List of international games played by NHL teams

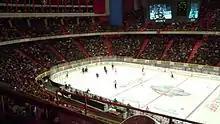
Anaheim vs NY Rangers in Stockholm

In 2011, four teams from the NHL (the Anaheim Ducks, the Buffalo Sabres, the Los Angeles Kings, and the New York Rangers) opened their regular seasons in Europe, marking the fifth straight season of the NHL Premiere games. On October 7, the Ducks and the Sabres played a game in Finland, while the Kings and the Rangers played a game in Sweden. The next day, the Ducks and the Rangers played a game in Sweden, while the Sabres and the Kings played a game in Germany. These teams also played exhibition games against HC Sparta Prague from the Czech Republic, Frölunda HC from Sweden, Slovan Bratislava from Slovakia, EV Zug from Switzerland, Jokerit Helsinki from Finland and Adler Mannheim and Hamburg Freezers from Germany as part of their preseason schedule. The New York Rangers, playing four games in five days in four countries, had a record of 3–1–0 against the European teams. The NHL teams had an overall record of 6–1–0 against the European teams.